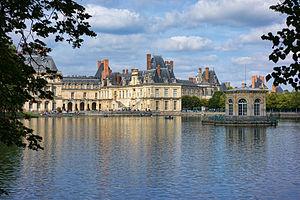
Fontainebleau - Château - Etang aux Carpes
Fontainebleau est une commune française située dans le département de Seine-et-Marne en région Île-de-France, à 57 kilomètres au sud-est de Paris.
L'unité urbaine de Fontainebleau est une unité urbaine française centrée sur Fontainebleau, sous-préfecture de Seine-et-Marne et est au troisième rang régional en Île-de-France.
Le château de Fontainebleau est un château royal de styles principalement Renaissance et classique, près du centre-ville de Fontainebleau, à une soixantaine de kilomètres au sud-est de Paris, en France. Les premières traces d'un château à Fontainebleau remontent au XIIᵉ siècle. Les derniers travaux sont effectués au XIXᵉ siècle.